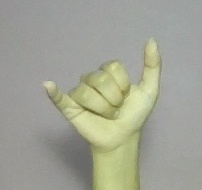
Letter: ya